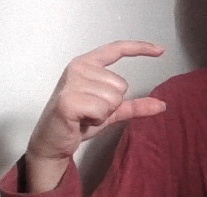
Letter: dal